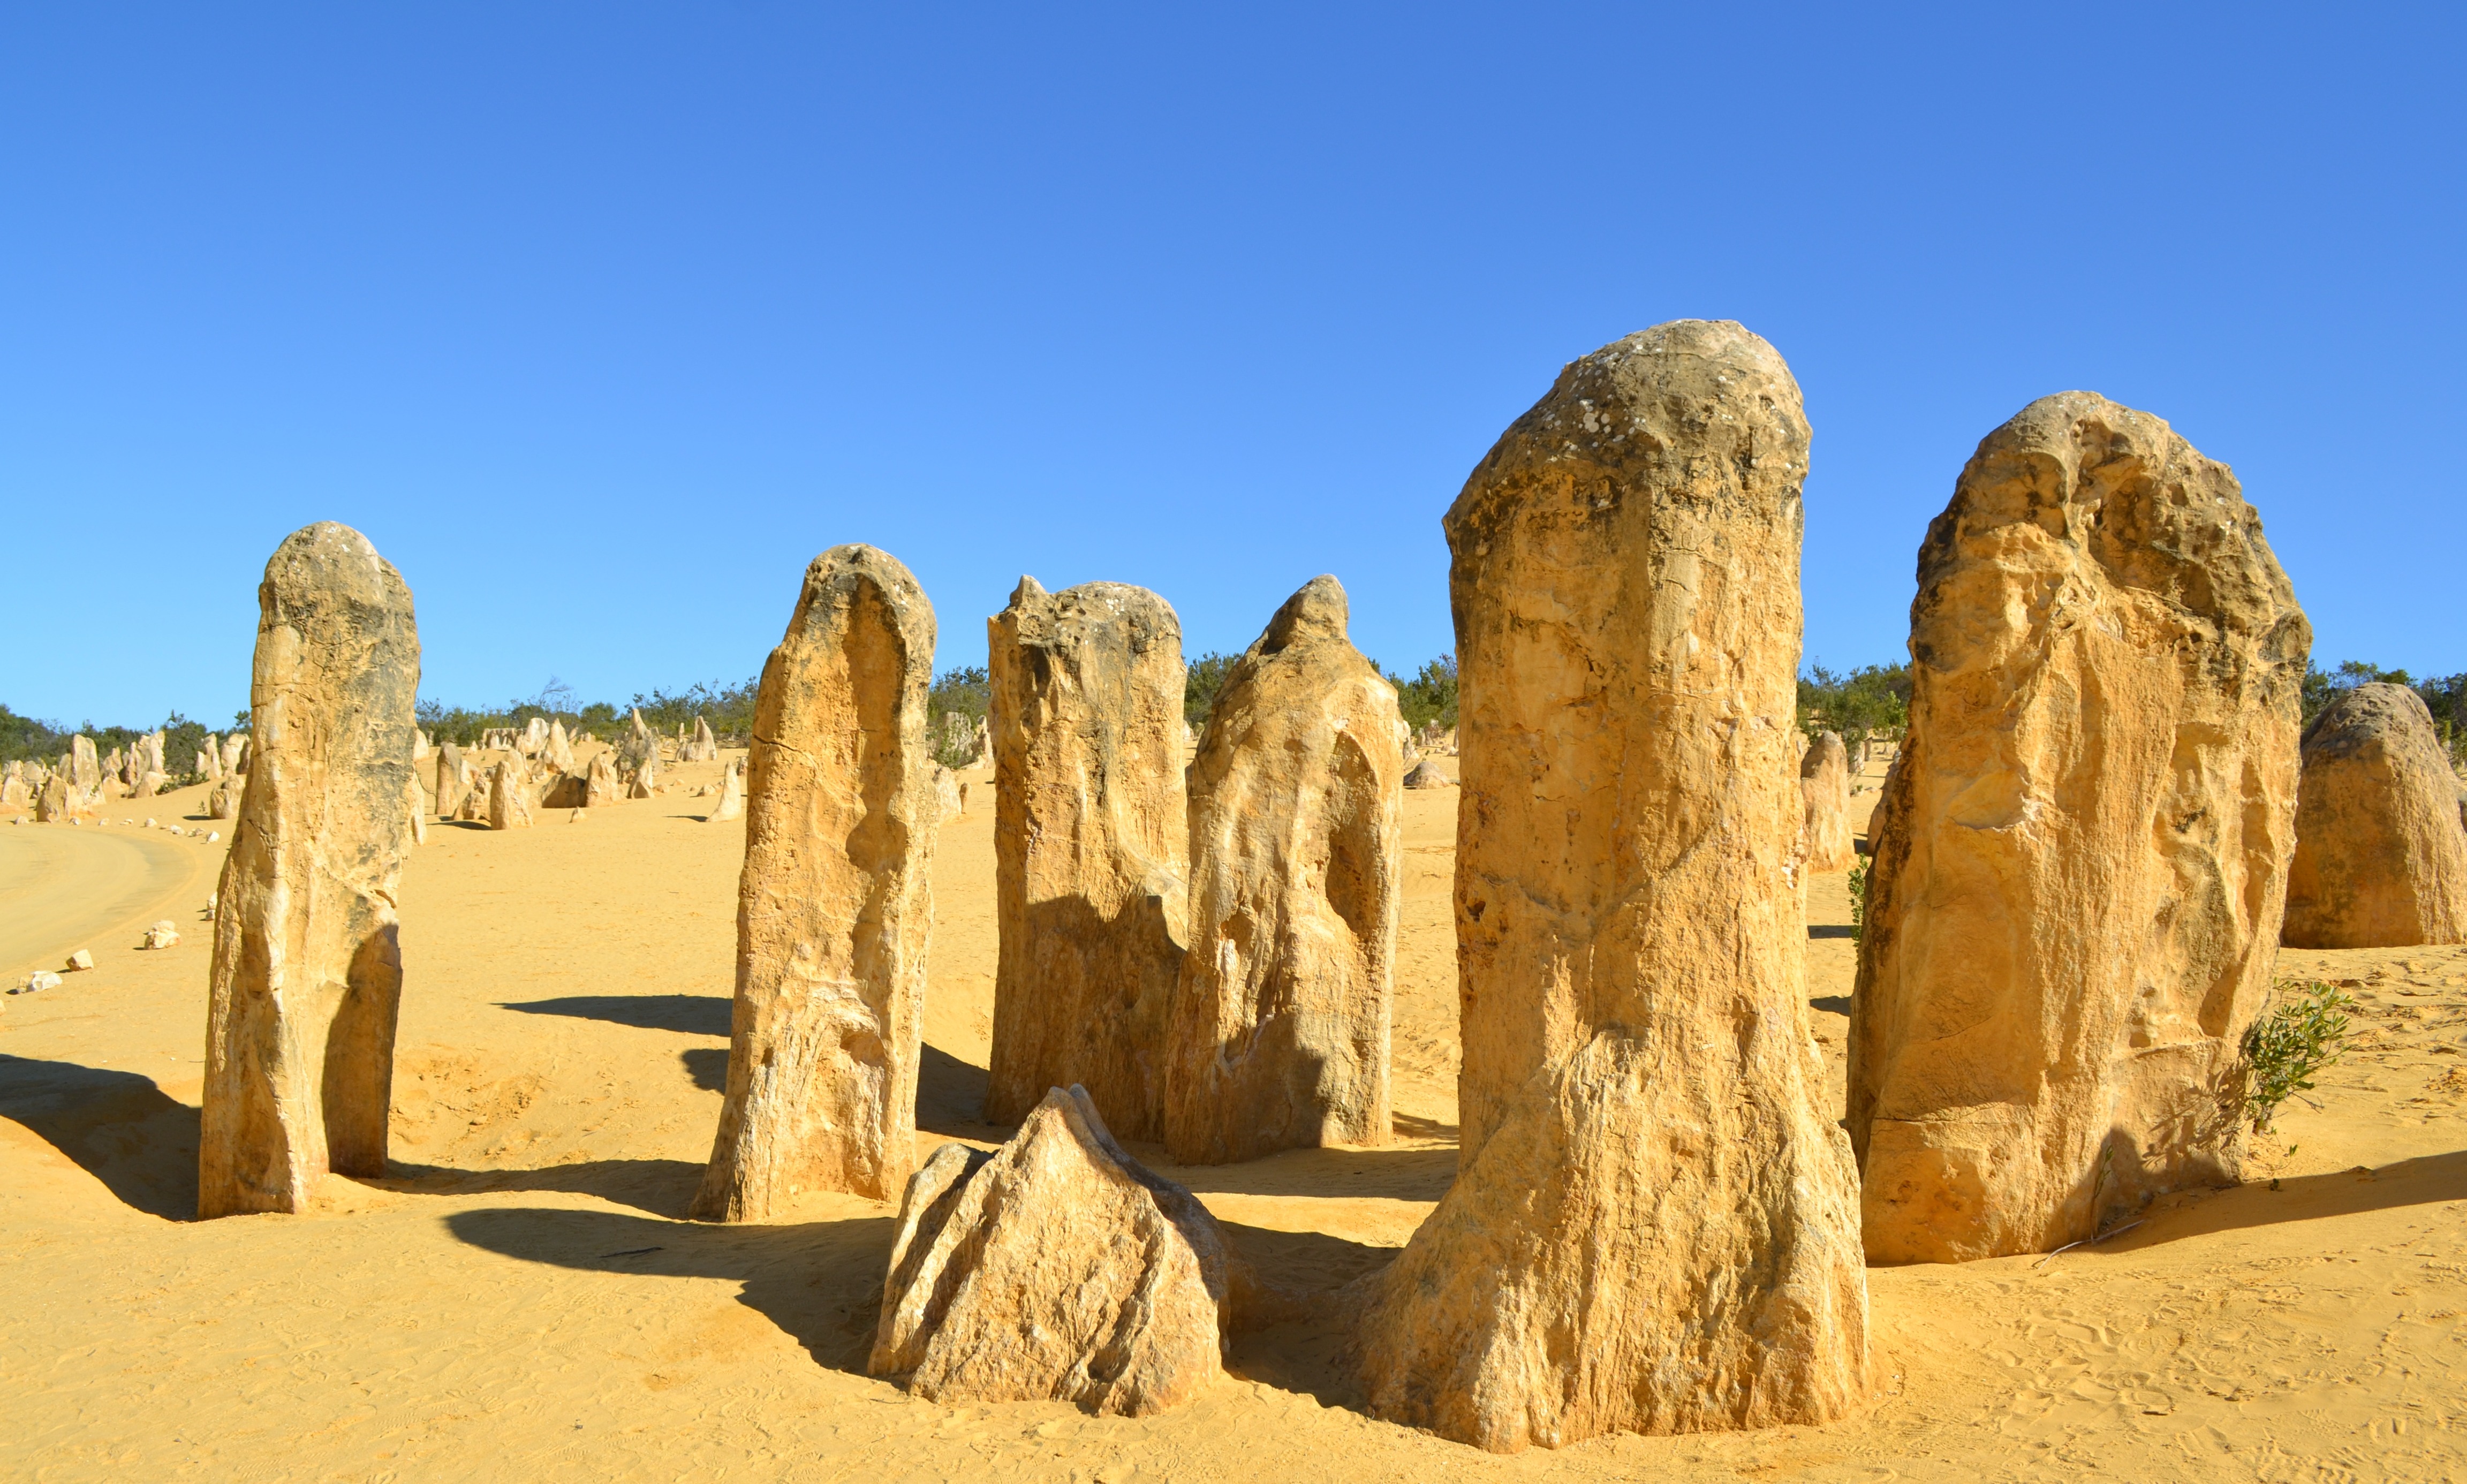
landscape, nature, sand, rock, desert, sandstone, formation, scenic, material, erosion, rocks, geology, badlands, formations, sahara, wadi, monolith, rock formations, landform, outcrops, natural environment, geographical feature, aeolian landform, mound building termites